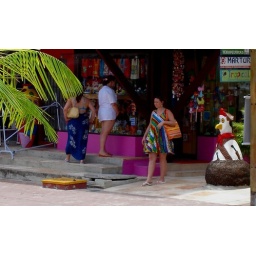
woman in a colorful dress